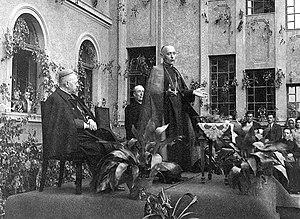
József Mindszenty, né József Pehm le 29 mars 1892 à Csehimindszent et mort le 6 mai 1975 à Vienne, était un archevêque hongrois, cardinal, connu pour avoir été un opposant farouche aux dictatures fasciste et communiste de son pays. Emprisonné à plusieurs reprises et torturé pour sa ténacité dans sa foi chrétienne, il a été reconnu vénérable par l'Église catholique.